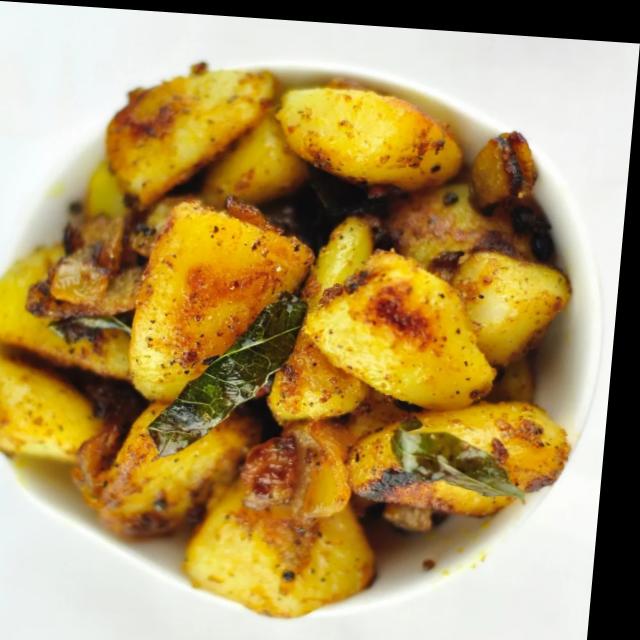
Dish: aloo_masala